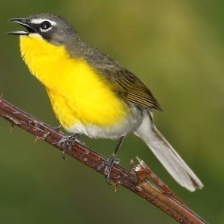
Species: YELLOW BREASTED CHAT
Scientific name: ICTERIA VIRENS